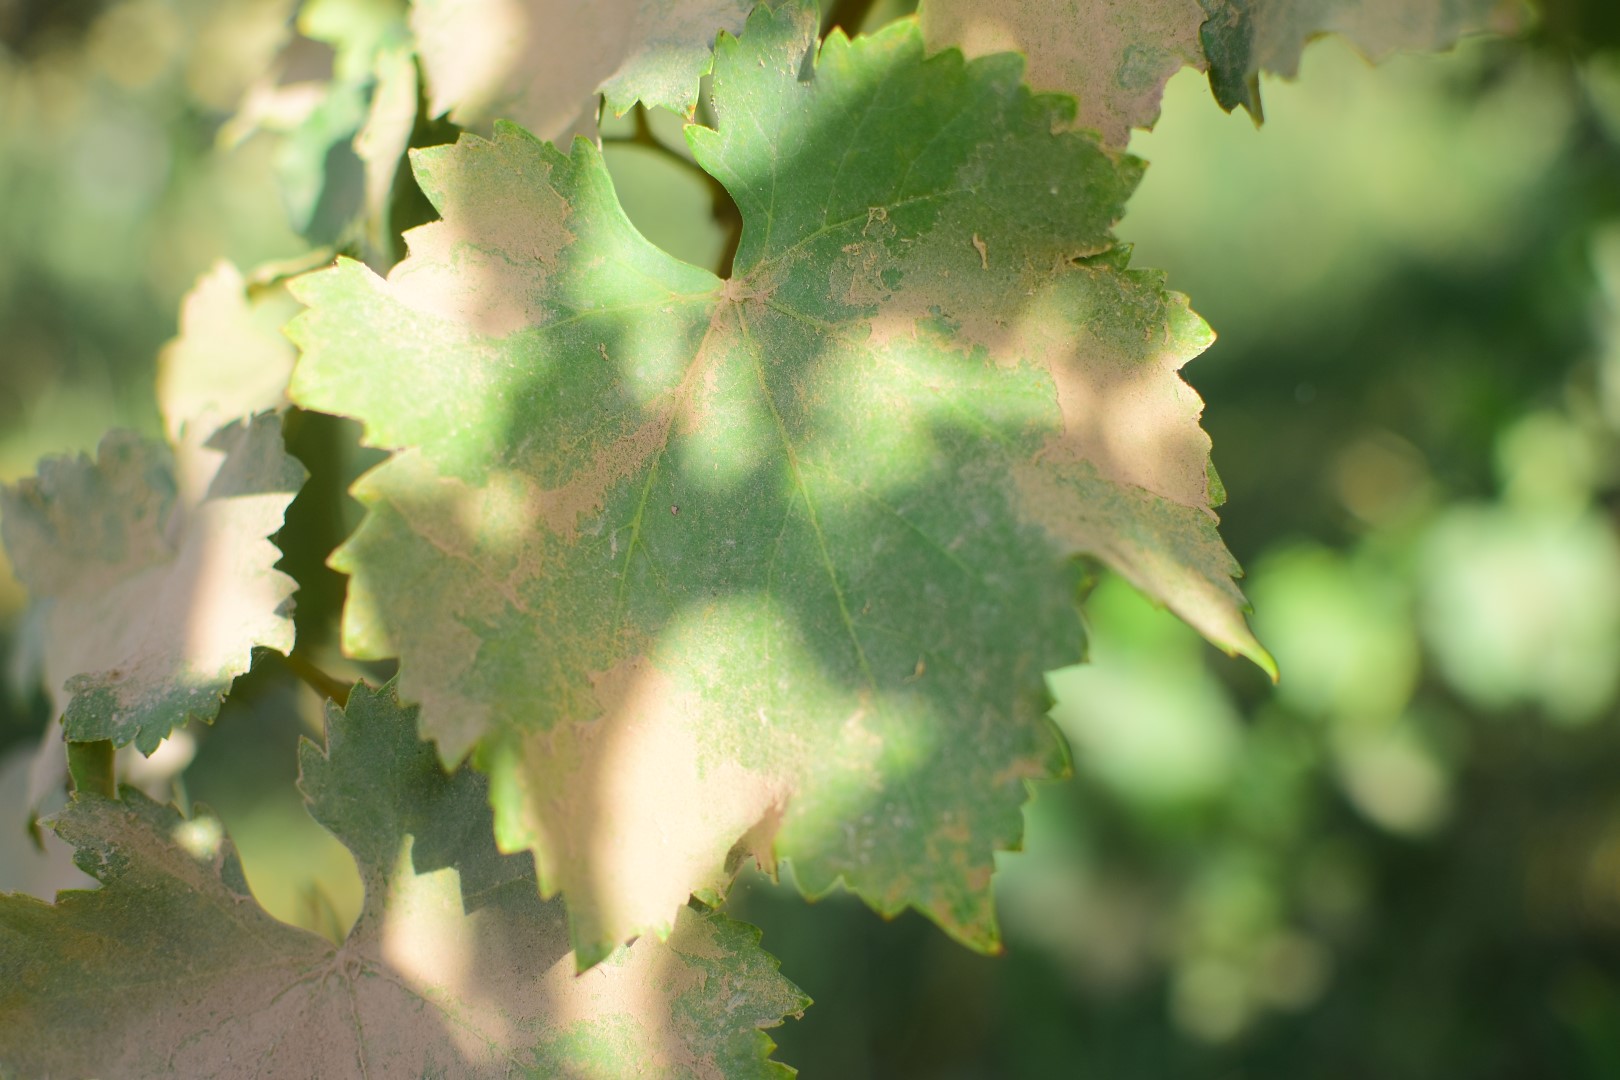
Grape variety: Deas Al-Annz